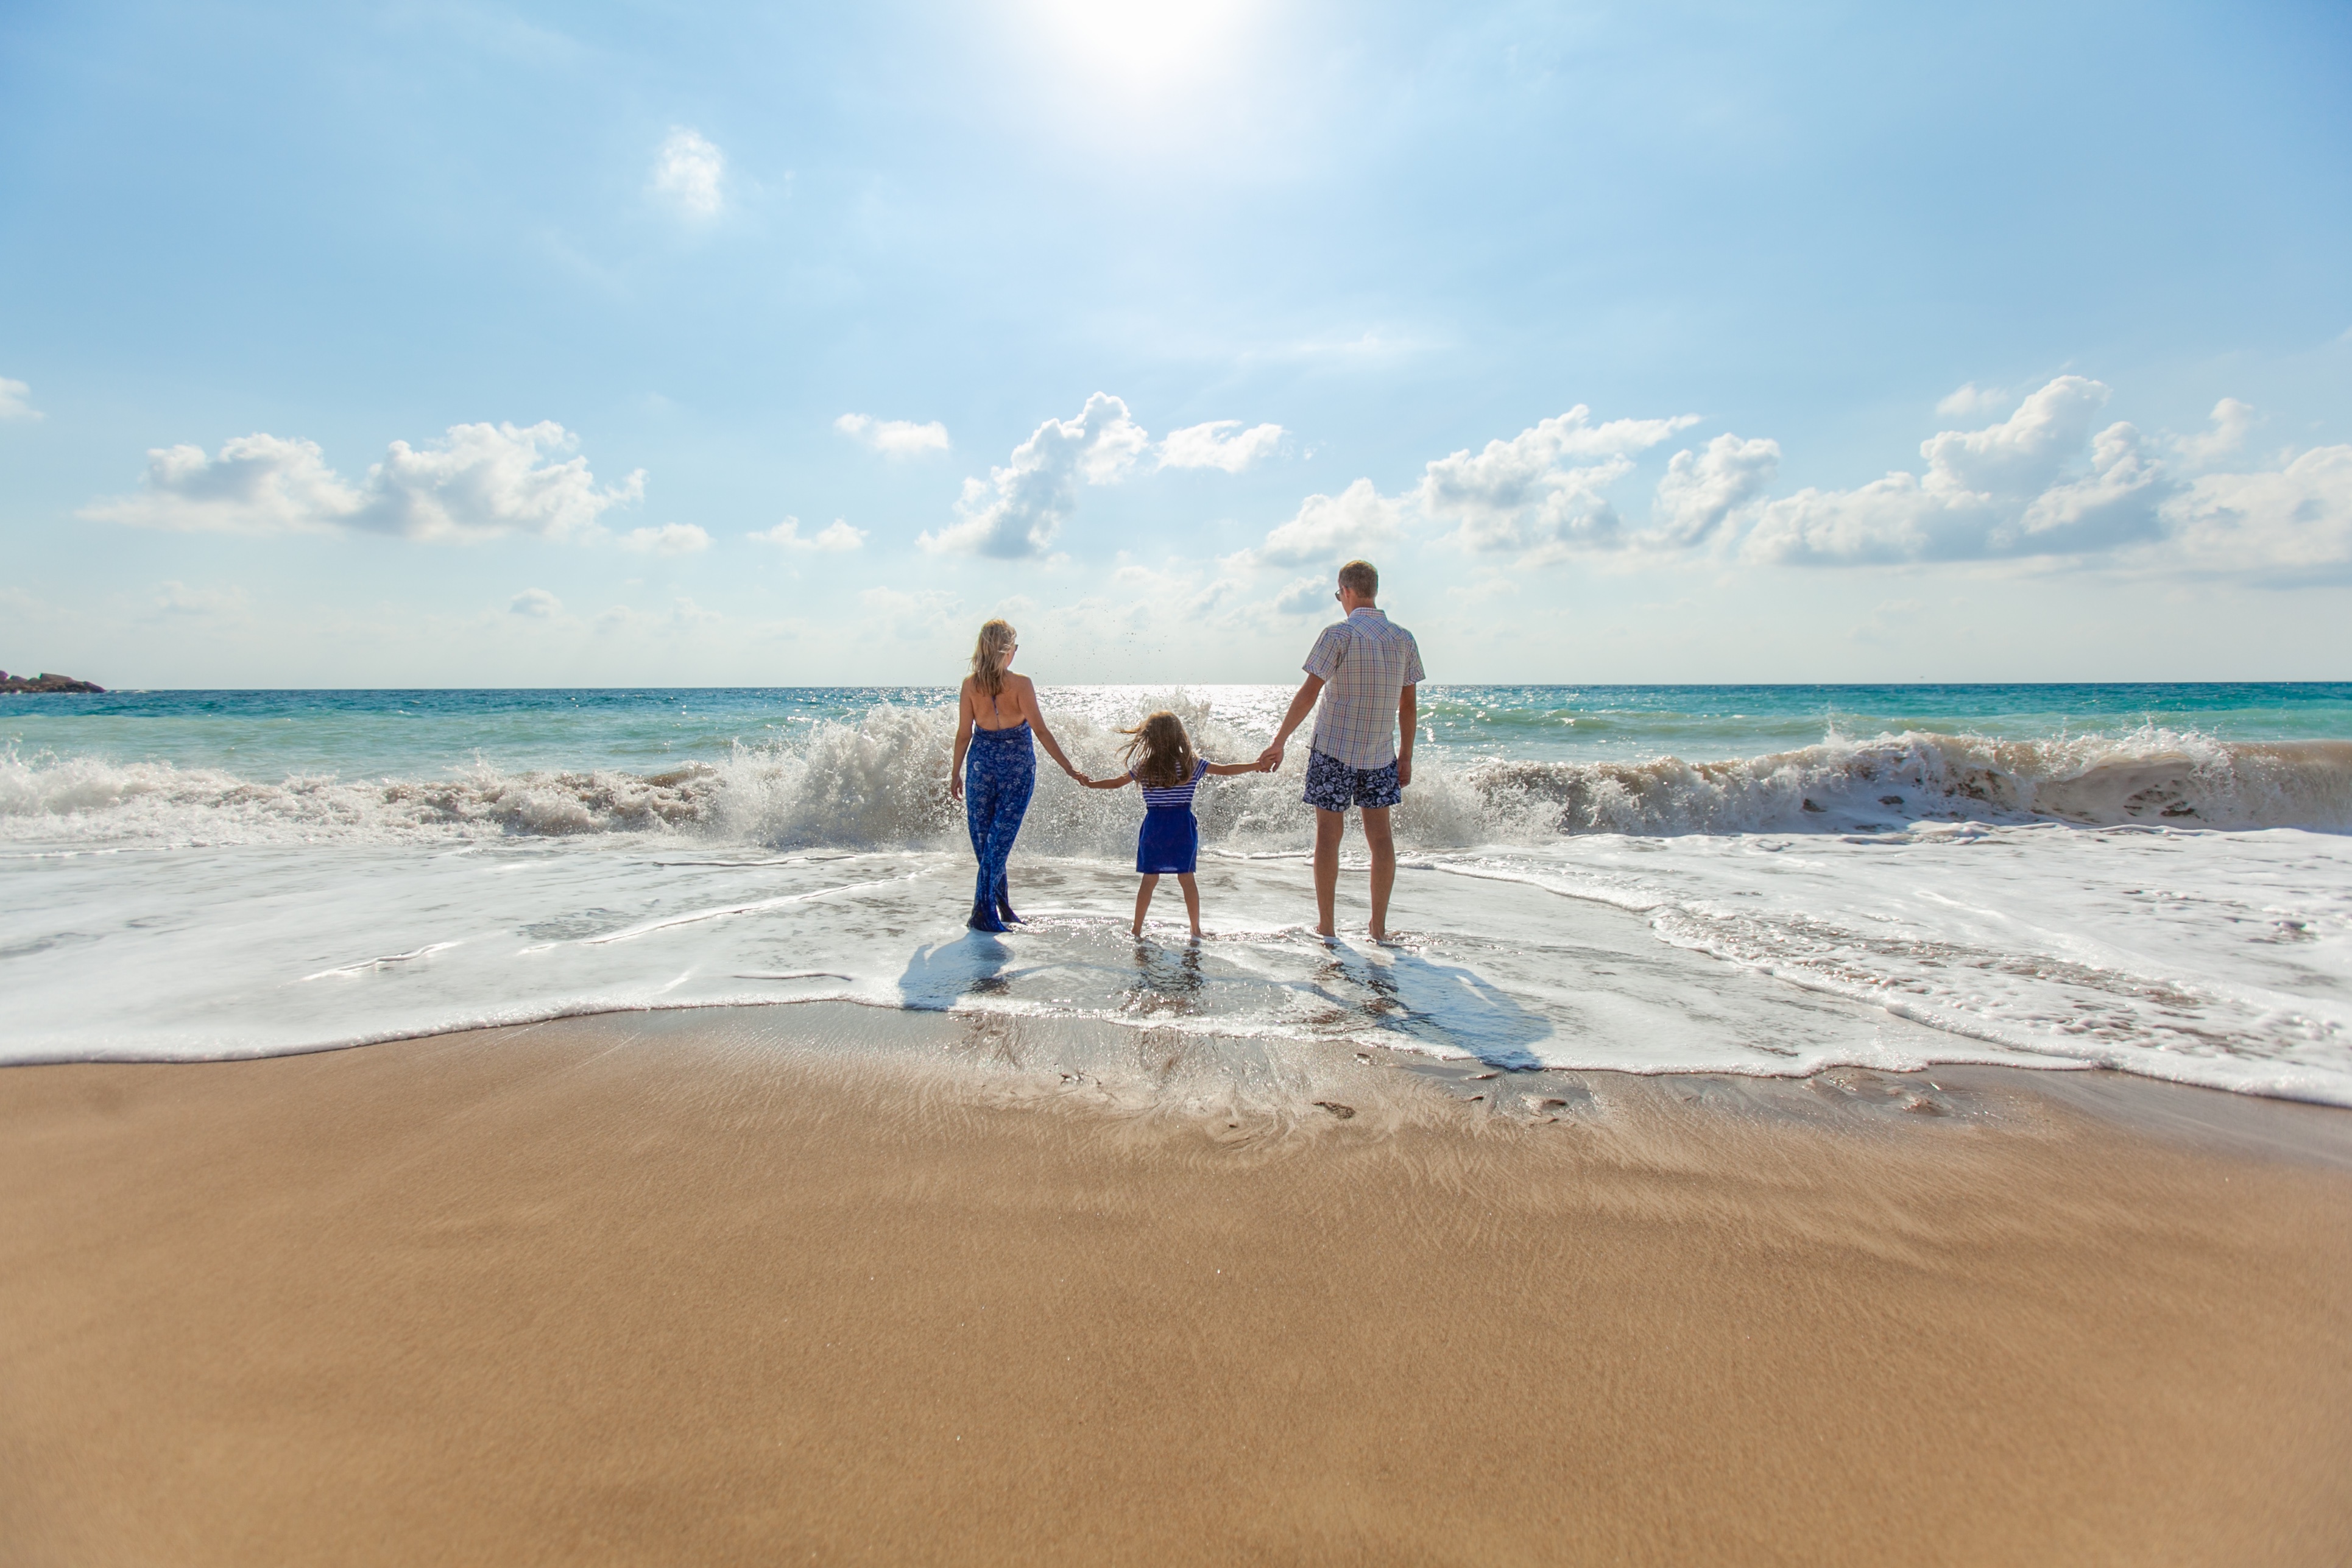
beach, sea, coast, sand, ocean, cloud, shore, wave, vacation, holiday, couple, body of water, family, cape